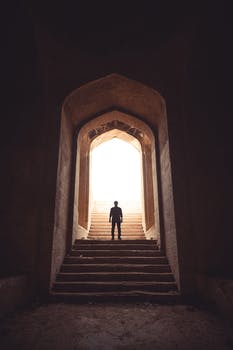
Label: No Watermark